Buck v. Bell

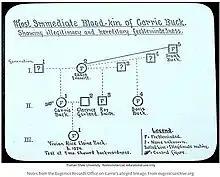
Blood kin of Carrie Buck

Looking to determine if the new law would survive a legal challenge, on September 10, 1924, Priddy filed a petition with his board of directors to sterilize Carrie Buck. She was an 18-year-old patient at his institution who he claimed had a mental age of 9. Priddy maintained that Buck represented a genetic threat to society. According to him, Buck's 52-year-old mother possessed a mental age of 8, had a record of prostitution and immorality, and had three children without good knowledge of their paternity. Carrie Buck, one of those children, had been adopted and attended school for five years, reaching the level of sixth grade. However, according to Priddy, Buck eventually proved to be "incorrigible" and gave birth to an illegitimate child. Her adoptive family had her committed to the State Colony as "feeble-minded", feeling they were no longer capable of caring for her. It was later claimed that Buck's pregnancy was not caused by any "immorality" on her own part. In the summer of 1923, while her adoptive mother was away "on account of some illness," her adoptive mother's nephew allegedly raped Buck, and her later commitment has been described as an attempt by the family to save their reputation.